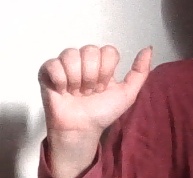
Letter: dhad